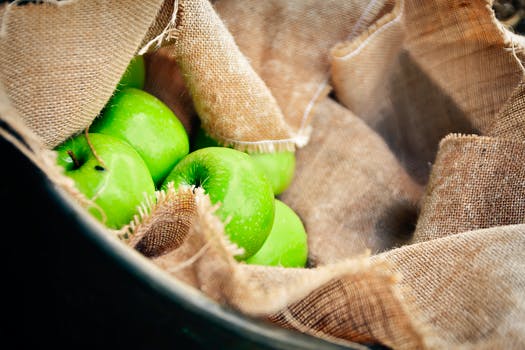
Label: No Watermark